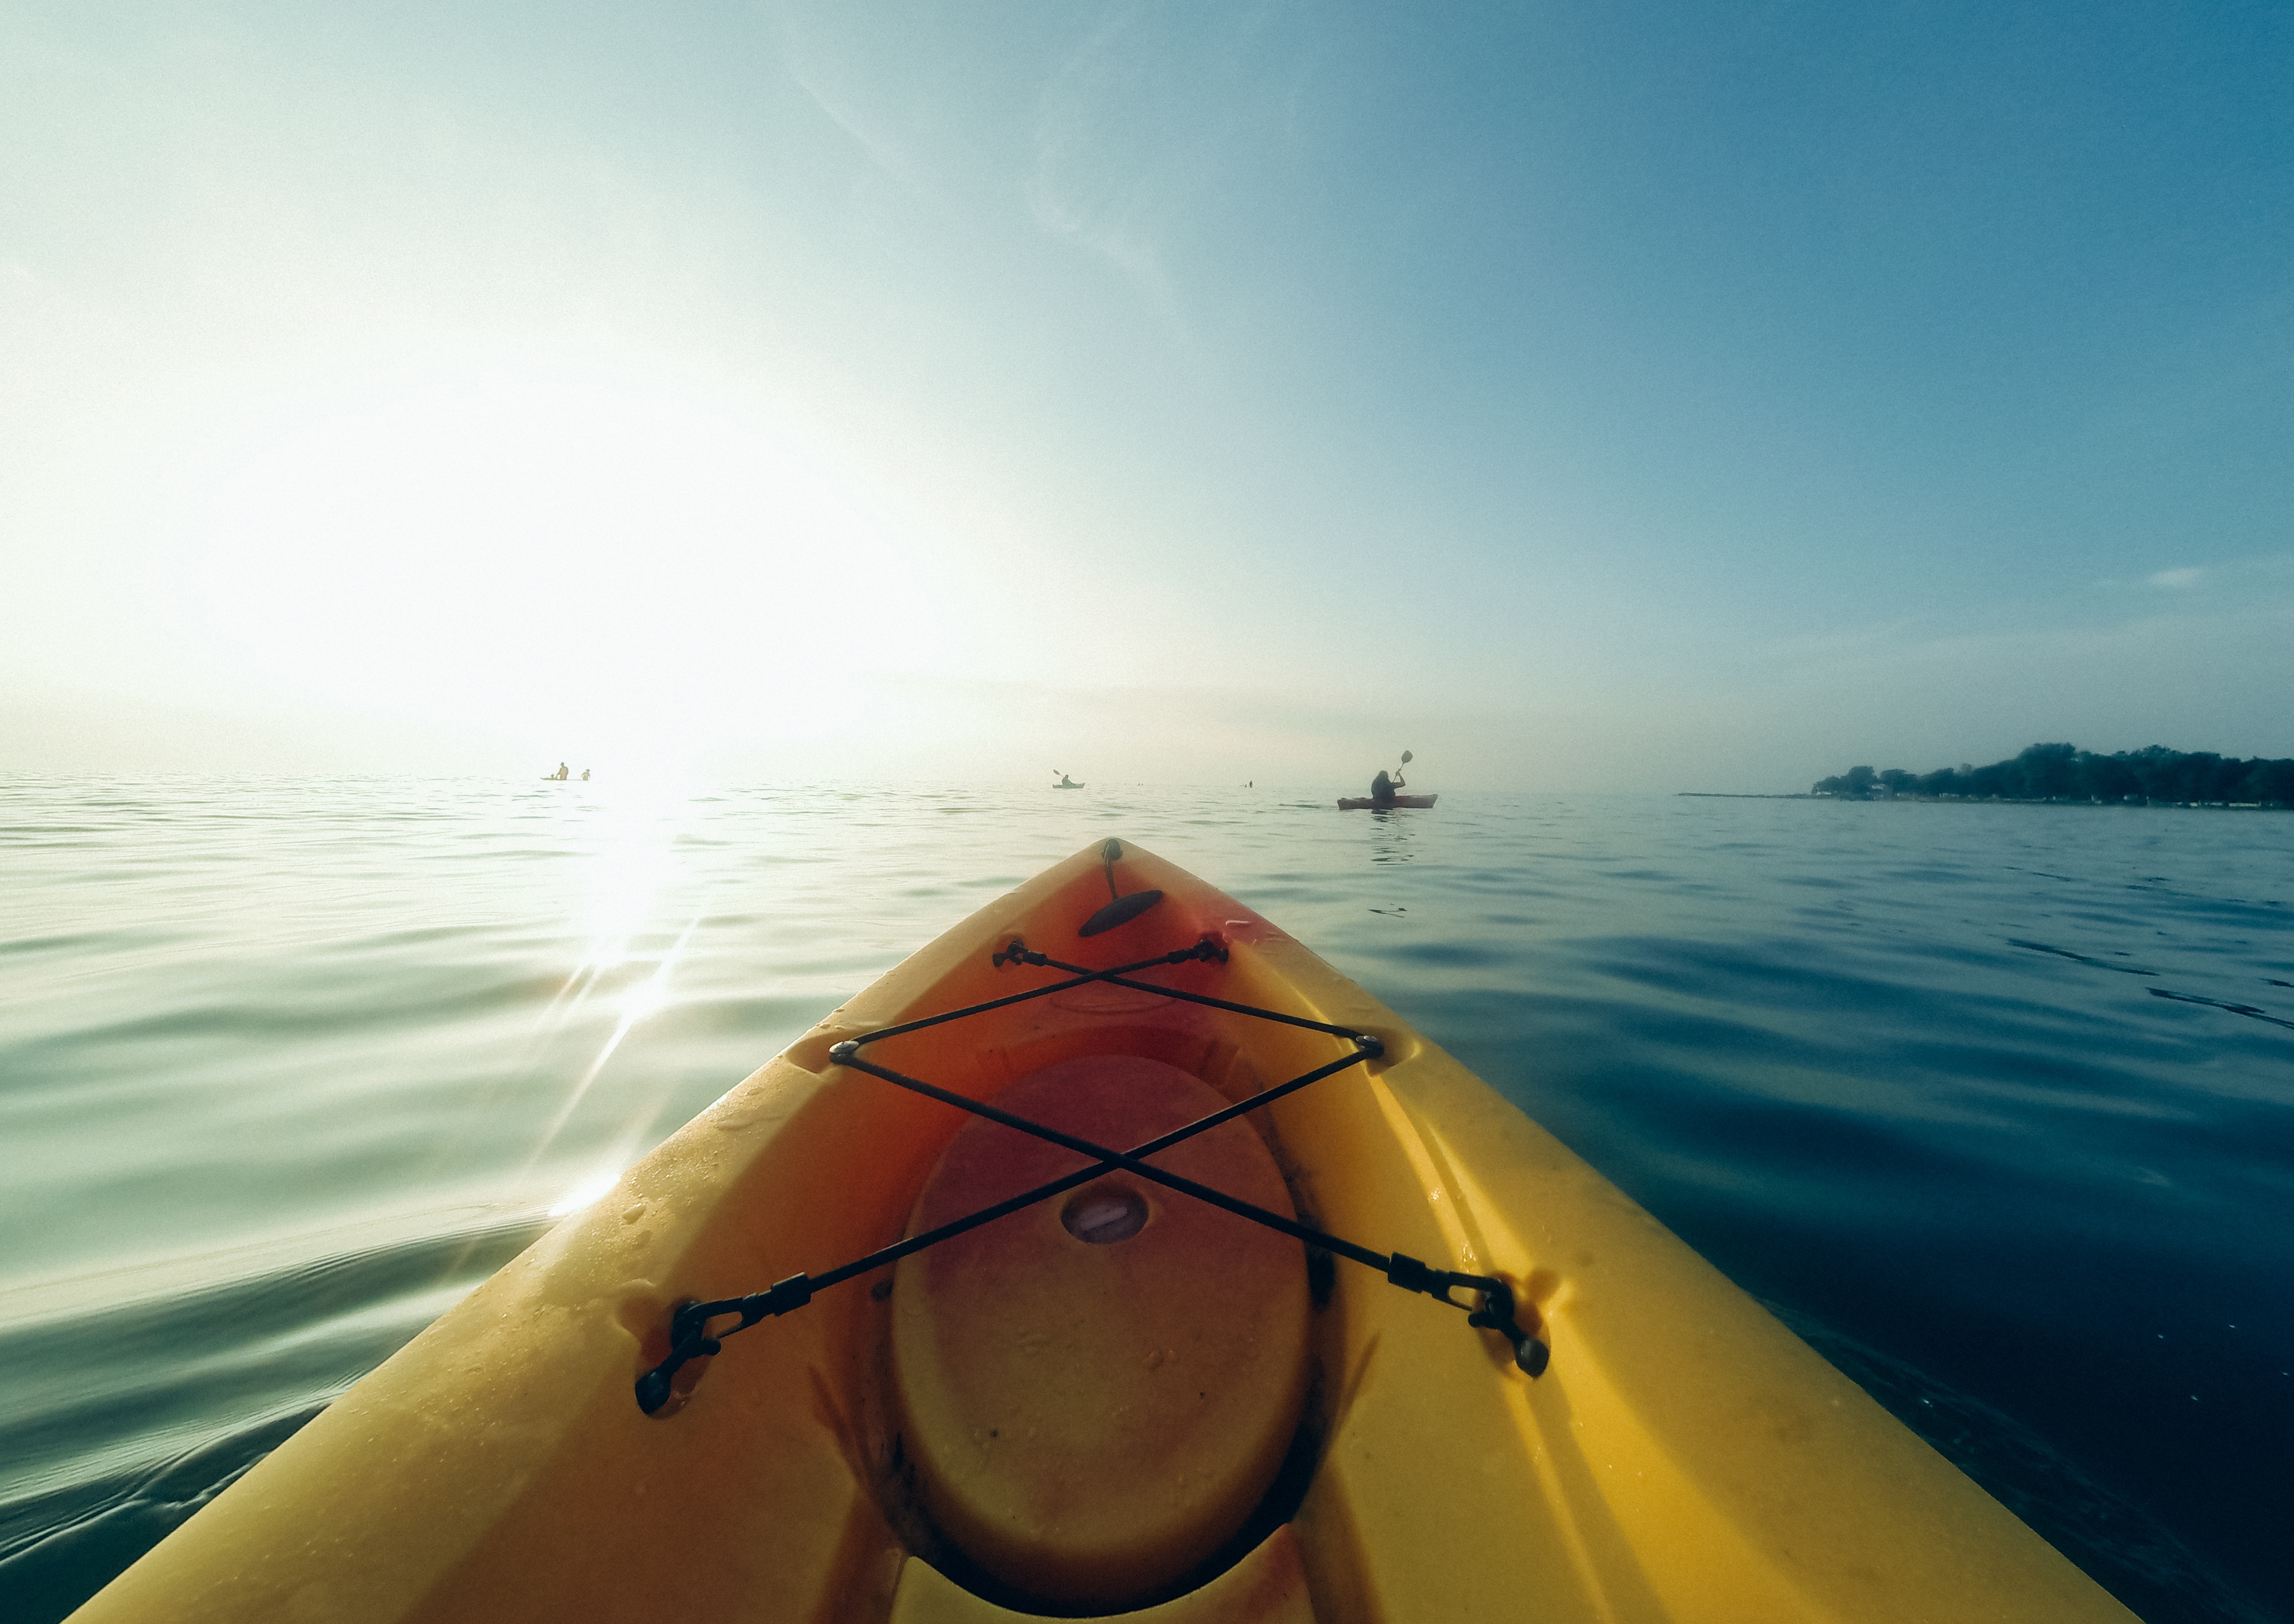
sea, water, boat, lake, canoe, paddle, vehicle, kayak, sports equipment, sports, boating, kayaking, watercraft, sea kayak, surfing equipment and supplies, watercraft rowing